HaMerotz LaMillion 4

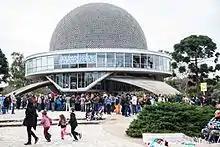
The Galileo Galilei Planetarium in Buenos Aires was the 12th Pit Stop.

In this leg's Roadblock, one team member had to choose a surfer of the same gender that they were and then take a surfboard out onto the waters. They would be tied to the surfboard of their surfer with a white buoy in the middle. The team member and the surfer would try to paddle away from each other, much like in tug-of-war, and try to drag the white buoy across the yellow buoys on their side. Once the team member could do this, they would receive their next clue. Before leaving, teams would find out the results of the Yield.